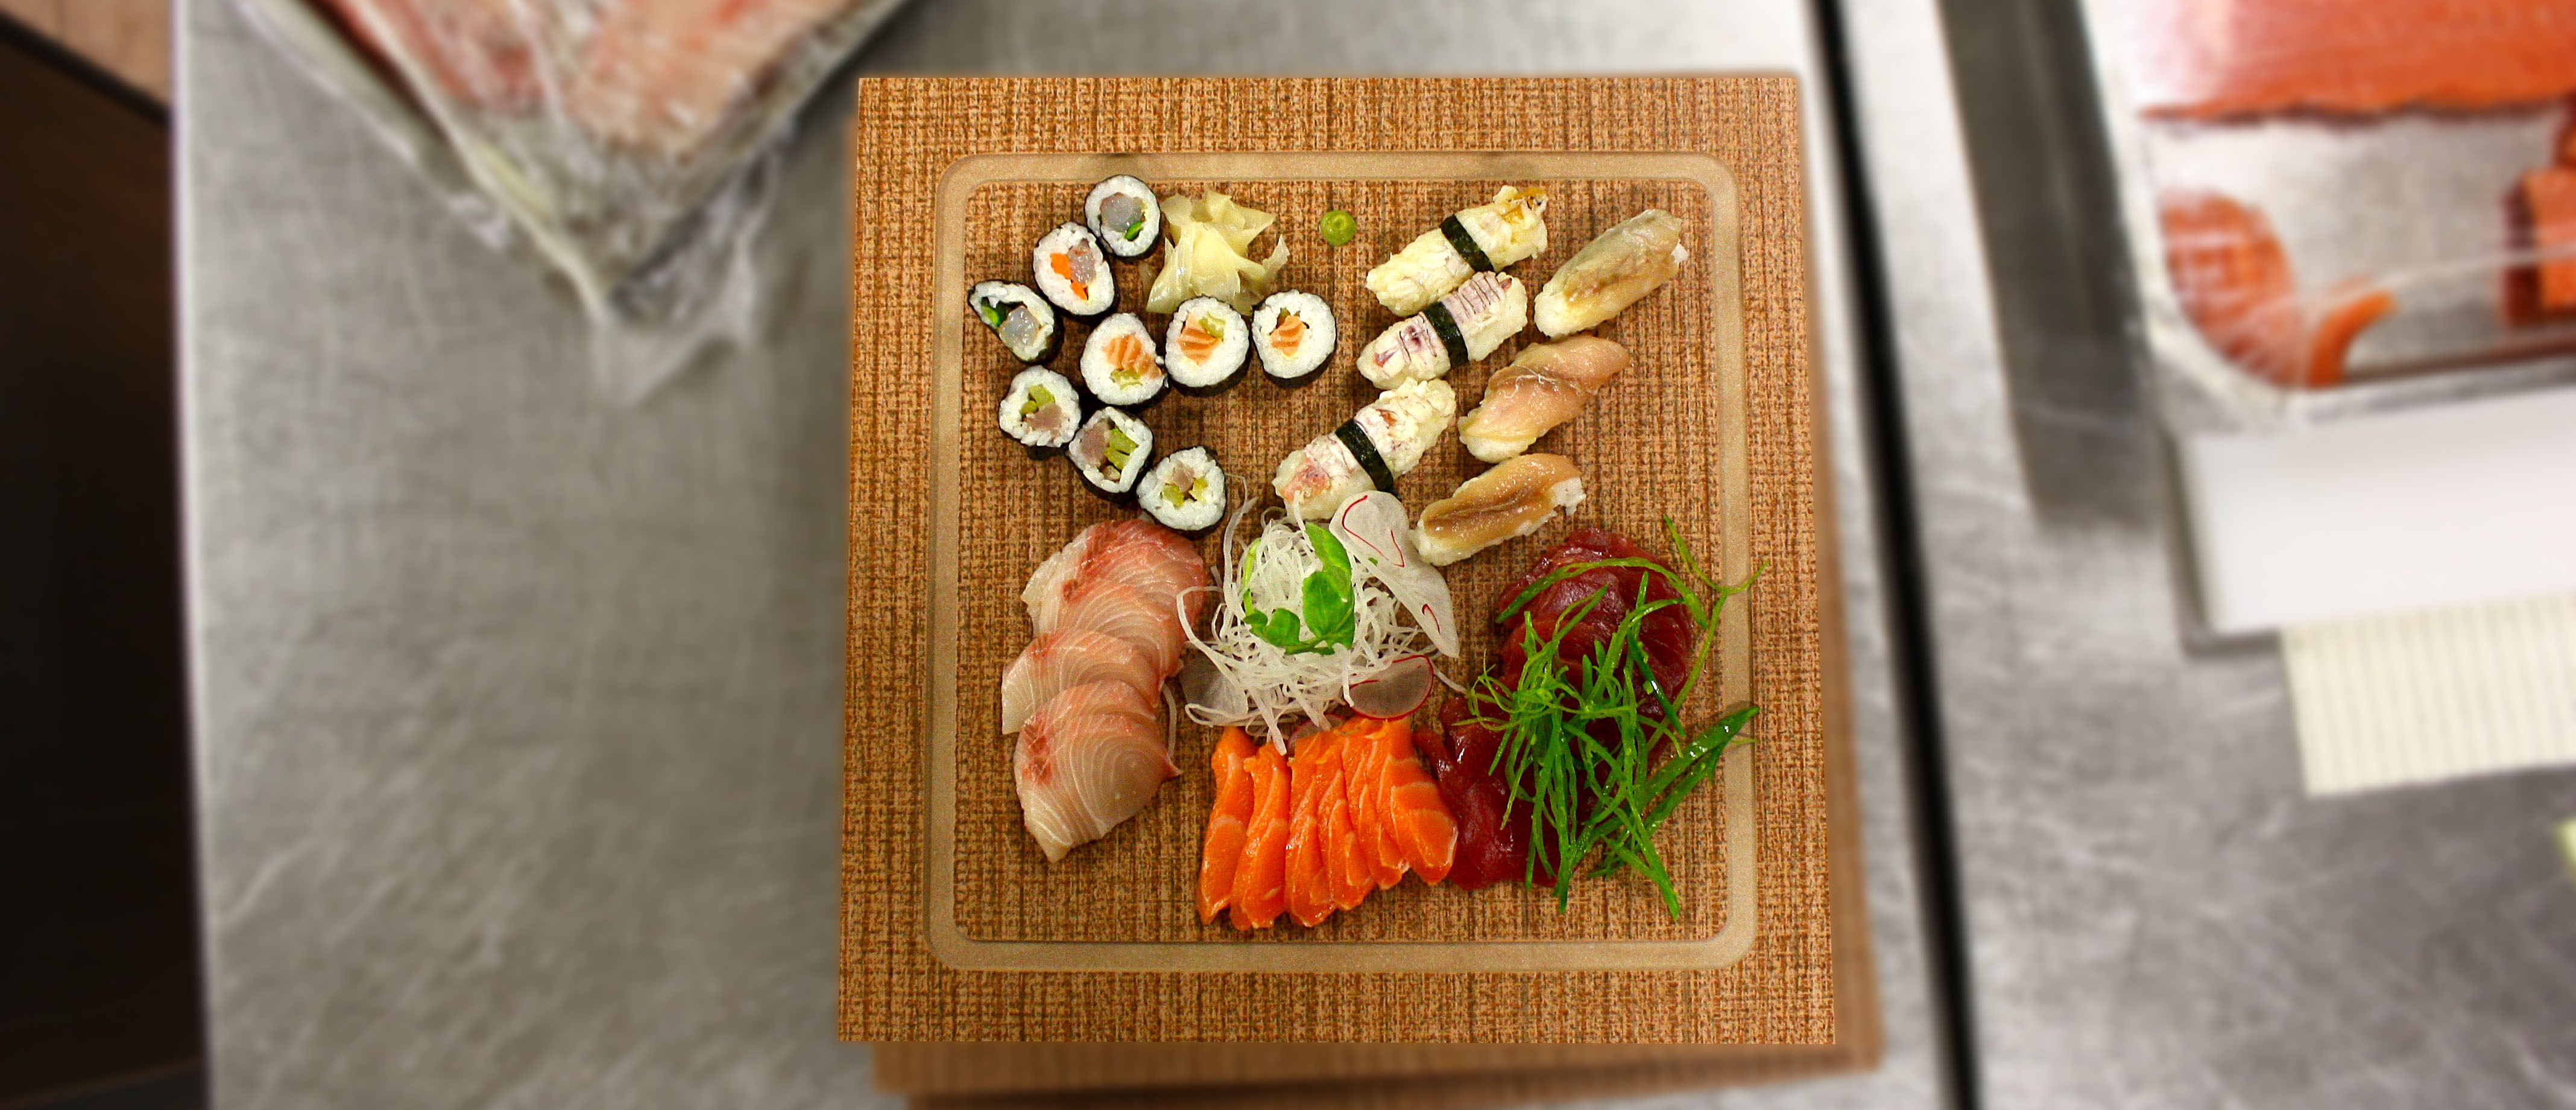
table, flower, restaurant, aroma, dish, food, green, produce, kitchen, colorful, fish, japan, eat, cook, sushi, sashimi, art, foods, tradition, edible, alimentari, haute cuisine